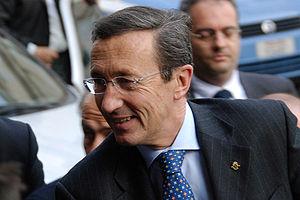
Le Peuple de la liberté est une coalition politique italienne de centre droit devenu un parti politique. Lancée par Silvio Berlusconi sous le nom de Parti du peuple de la liberté en vue des élections générales de 2008, la coalition réunit son parti, Forza Italia, et l'Alliance nationale. Ces deux partis fusionnent en 2009 pour former une seule formation. En 2013, Berlusconi décide de dissoudre le PdL dans Forza Italia, fraîchement reconstitué, et toutes les charges du Peuple de la liberté sont supprimées afin de permettre la renaissance du parti sous l'ancien nom, ce qui est officiel lors du conseil national du 16 novembre 2013 où une cinquantaine de parlementaires quittent l'ancien PdL.